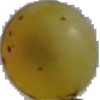
Label: Grape White 3